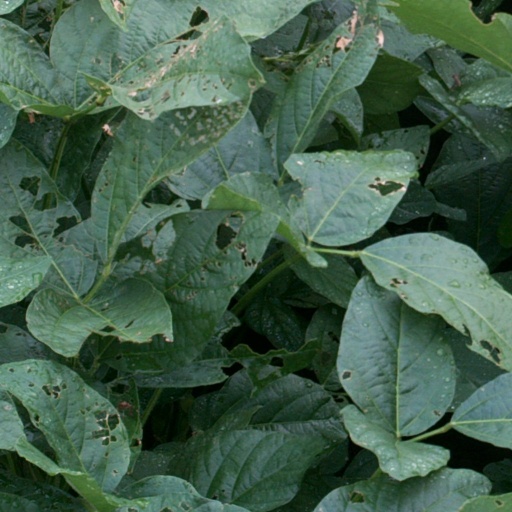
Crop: soybean